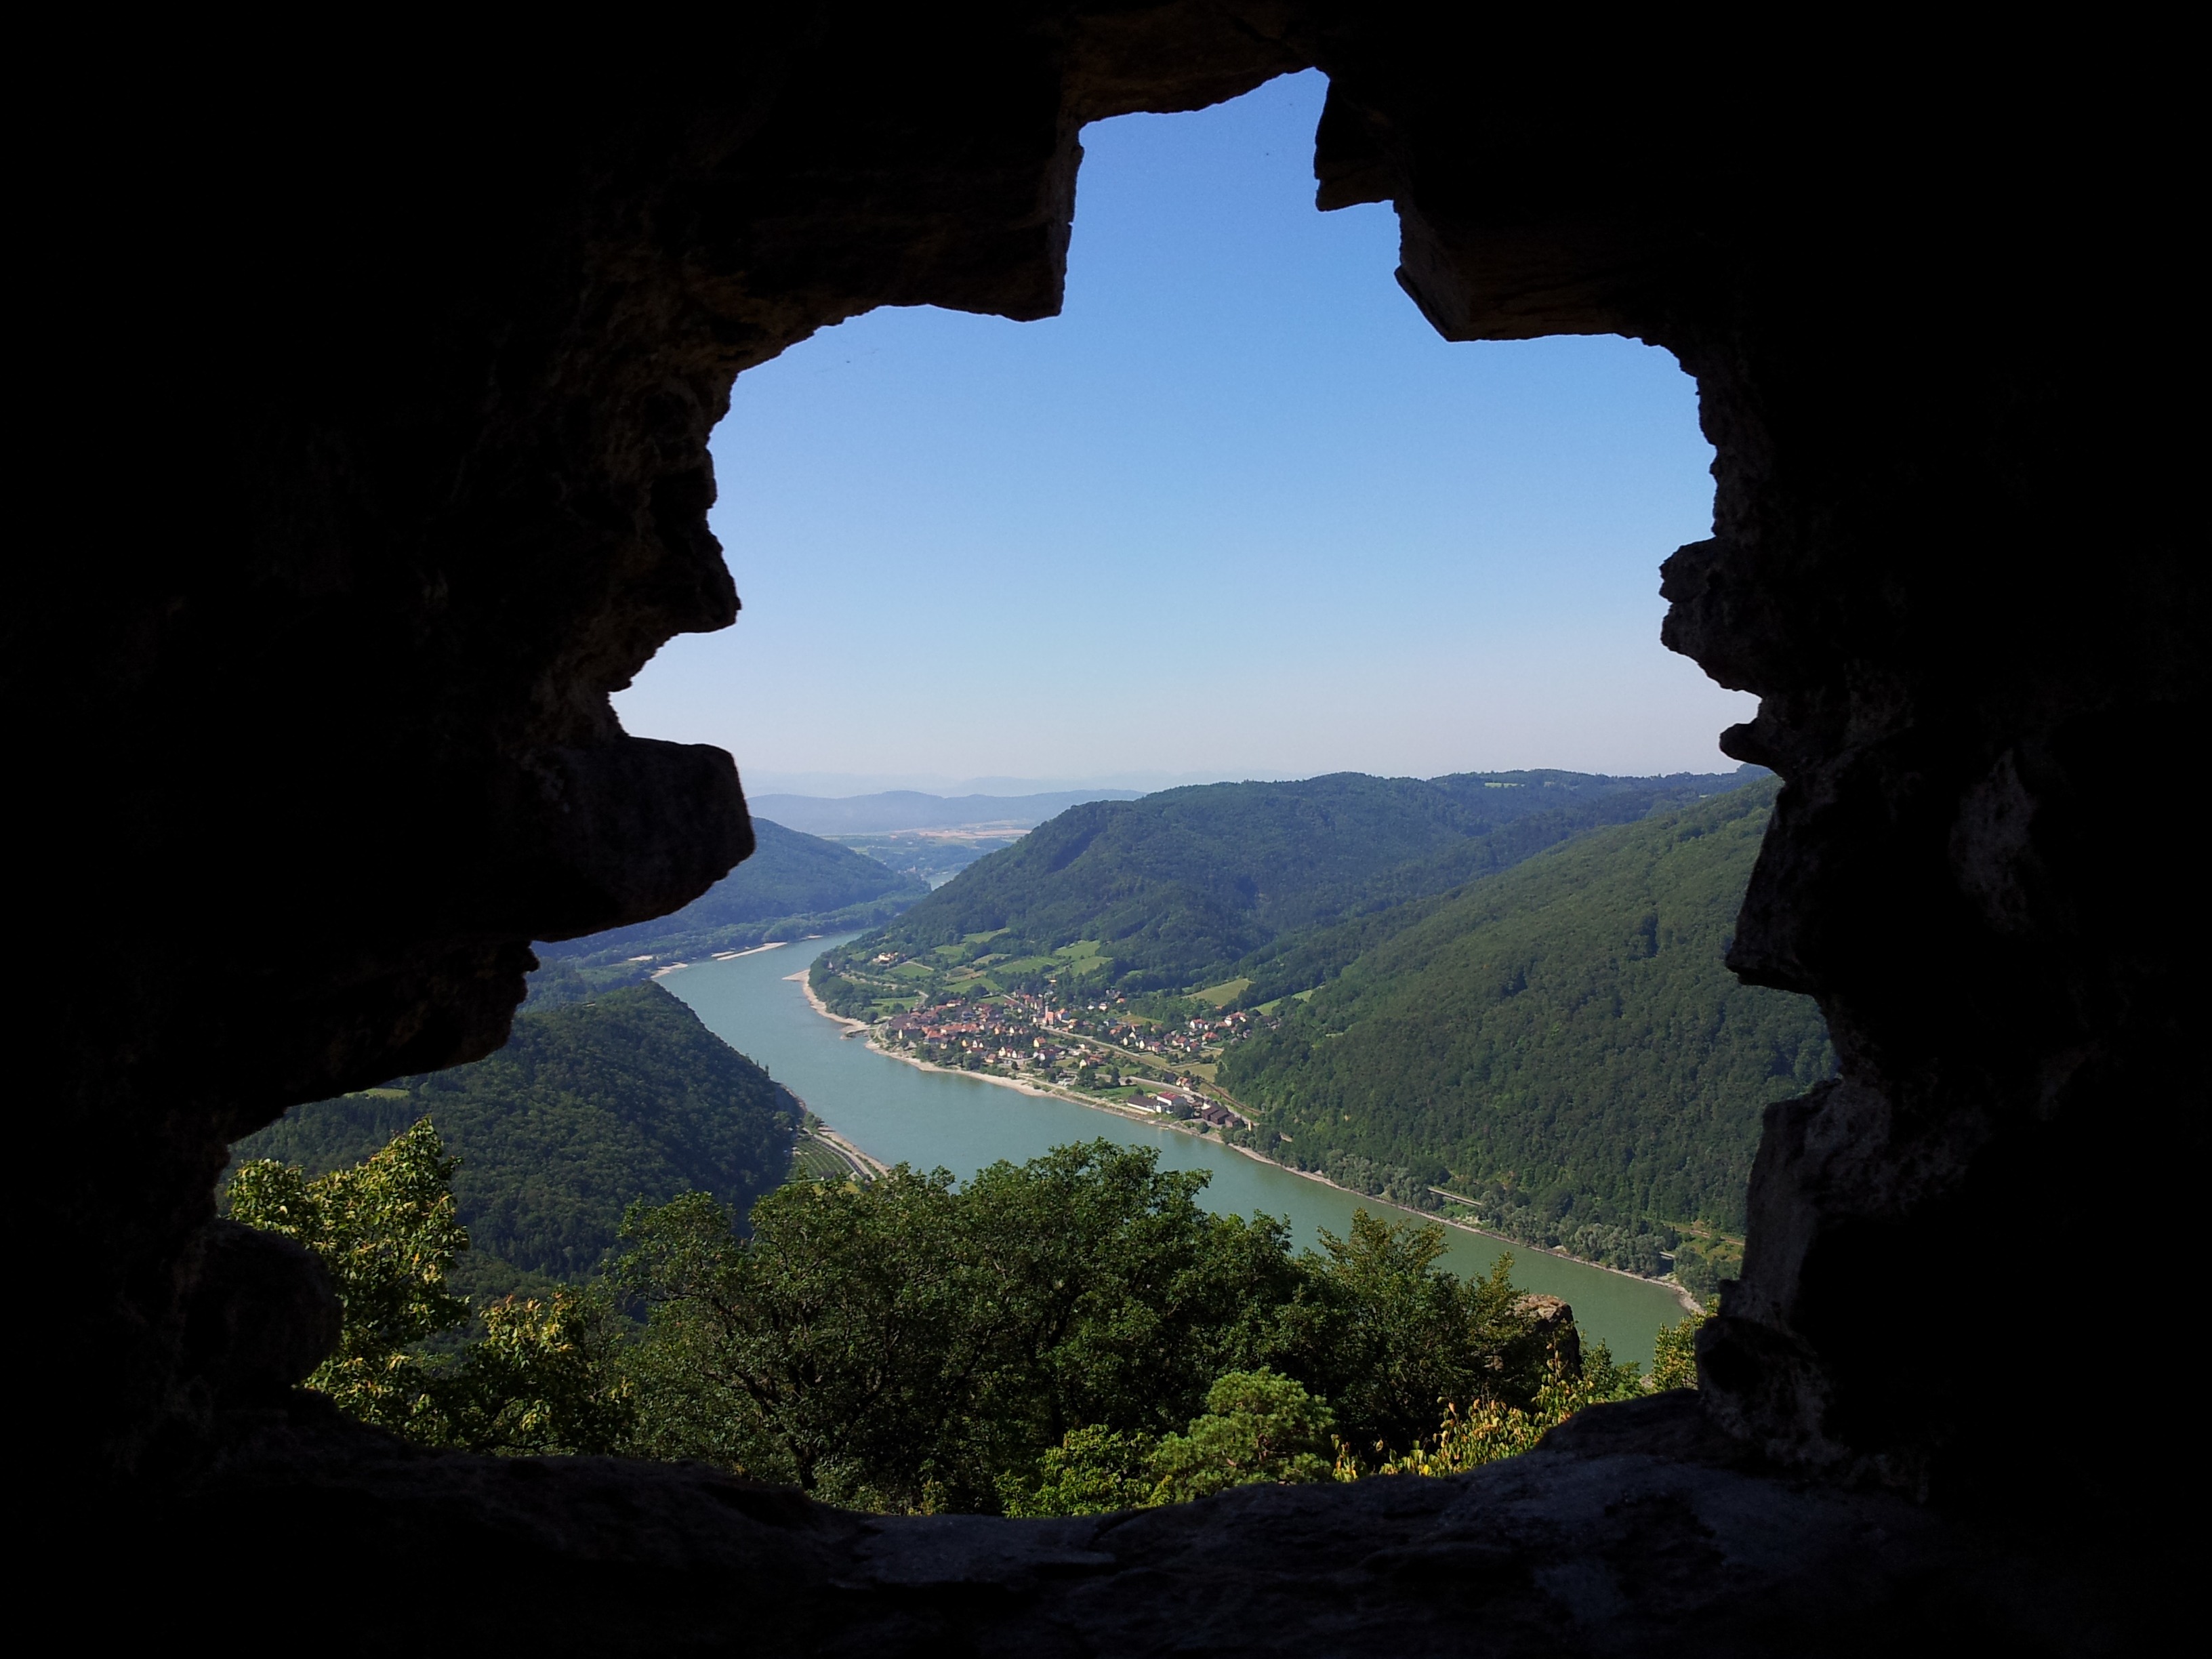
landscape, sea, coast, water, nature, rock, mountain, summer, travel, formation, cliff, cave, natural, terrain, landform, natural arch, sea cave, geographical feature